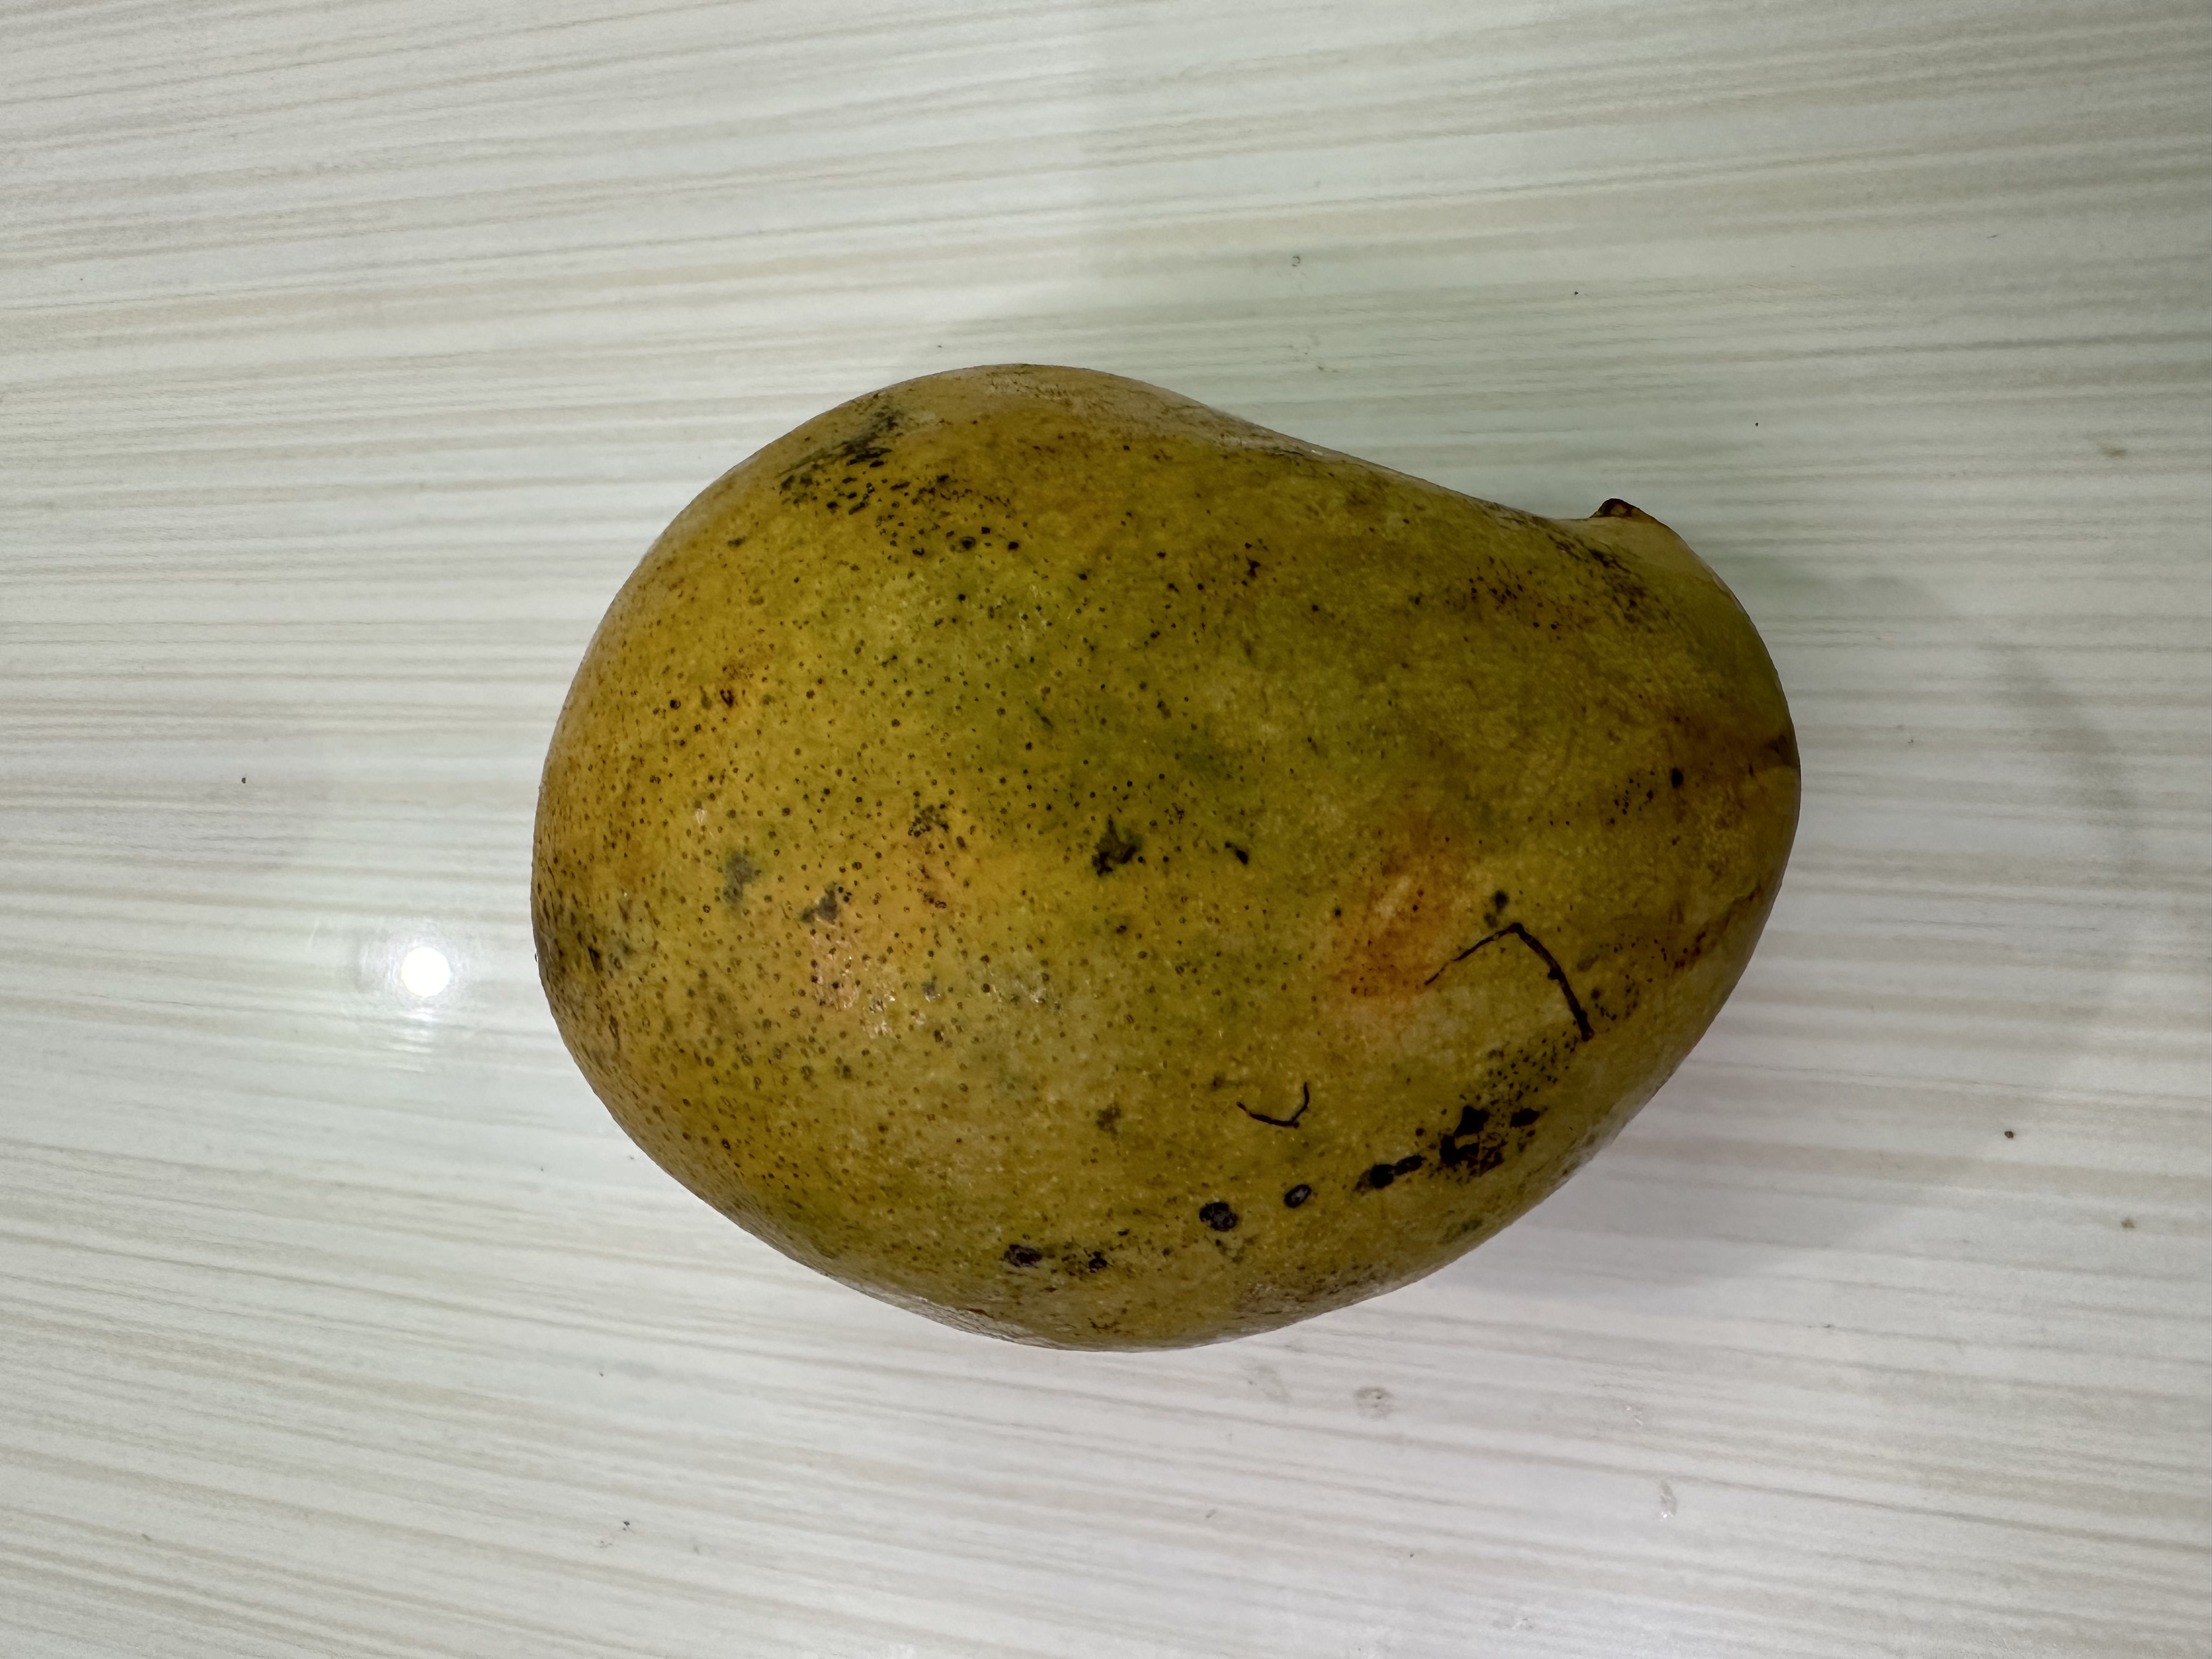
Mango variety: Nilambori